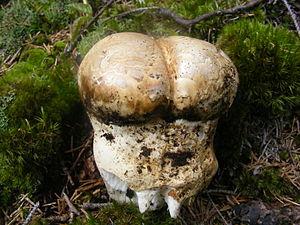
Catathelasma est un genre de champignons basidiomycètes de la famille des tricholomatacées.